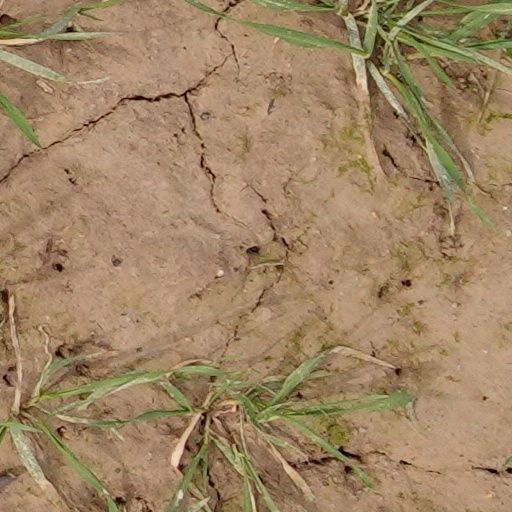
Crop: wheat